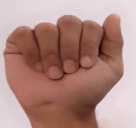
ASL sign: A